All Around Us

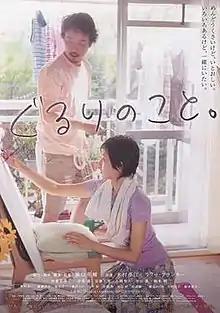
Original Japanese Poster.

is a 2008 Japanese film directed by Ryōsuke Hashiguchi and starring Lily Franky and Tae Kimura.